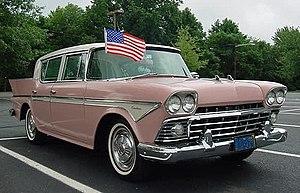
American Motors Corporation, plus connue sous le nom AMC, est un constructeur automobile américain, créé en 1954 par la fusion de Nash Motors et Hudson Motor Car Company. À cette époque, elle fut la plus grosse fusion de sociétés réalisée aux États-Unis, évaluée à 197 793 366 $US. Quatrième constructeur américain, avec notamment la marque Jeep, AMC vit ses ventes décliner à la fin des années 1970 face à la concurrence des trois grands de l’auto américains et des constructeurs japonais. Il dut s’allier puis être repris par Renault en 1979. Mais face aux difficultés du groupe français, AMC fut revendu à Chrysler le 2 mars 1987. Ce dernier cessa l’utilisation de la marque AMC et des modèles venant de Renault pour ne retenir que la division Jeep et la marque Eagle.